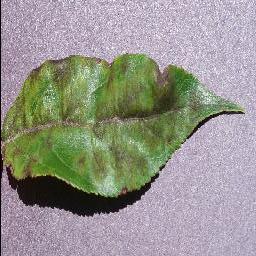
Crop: apple
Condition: scab